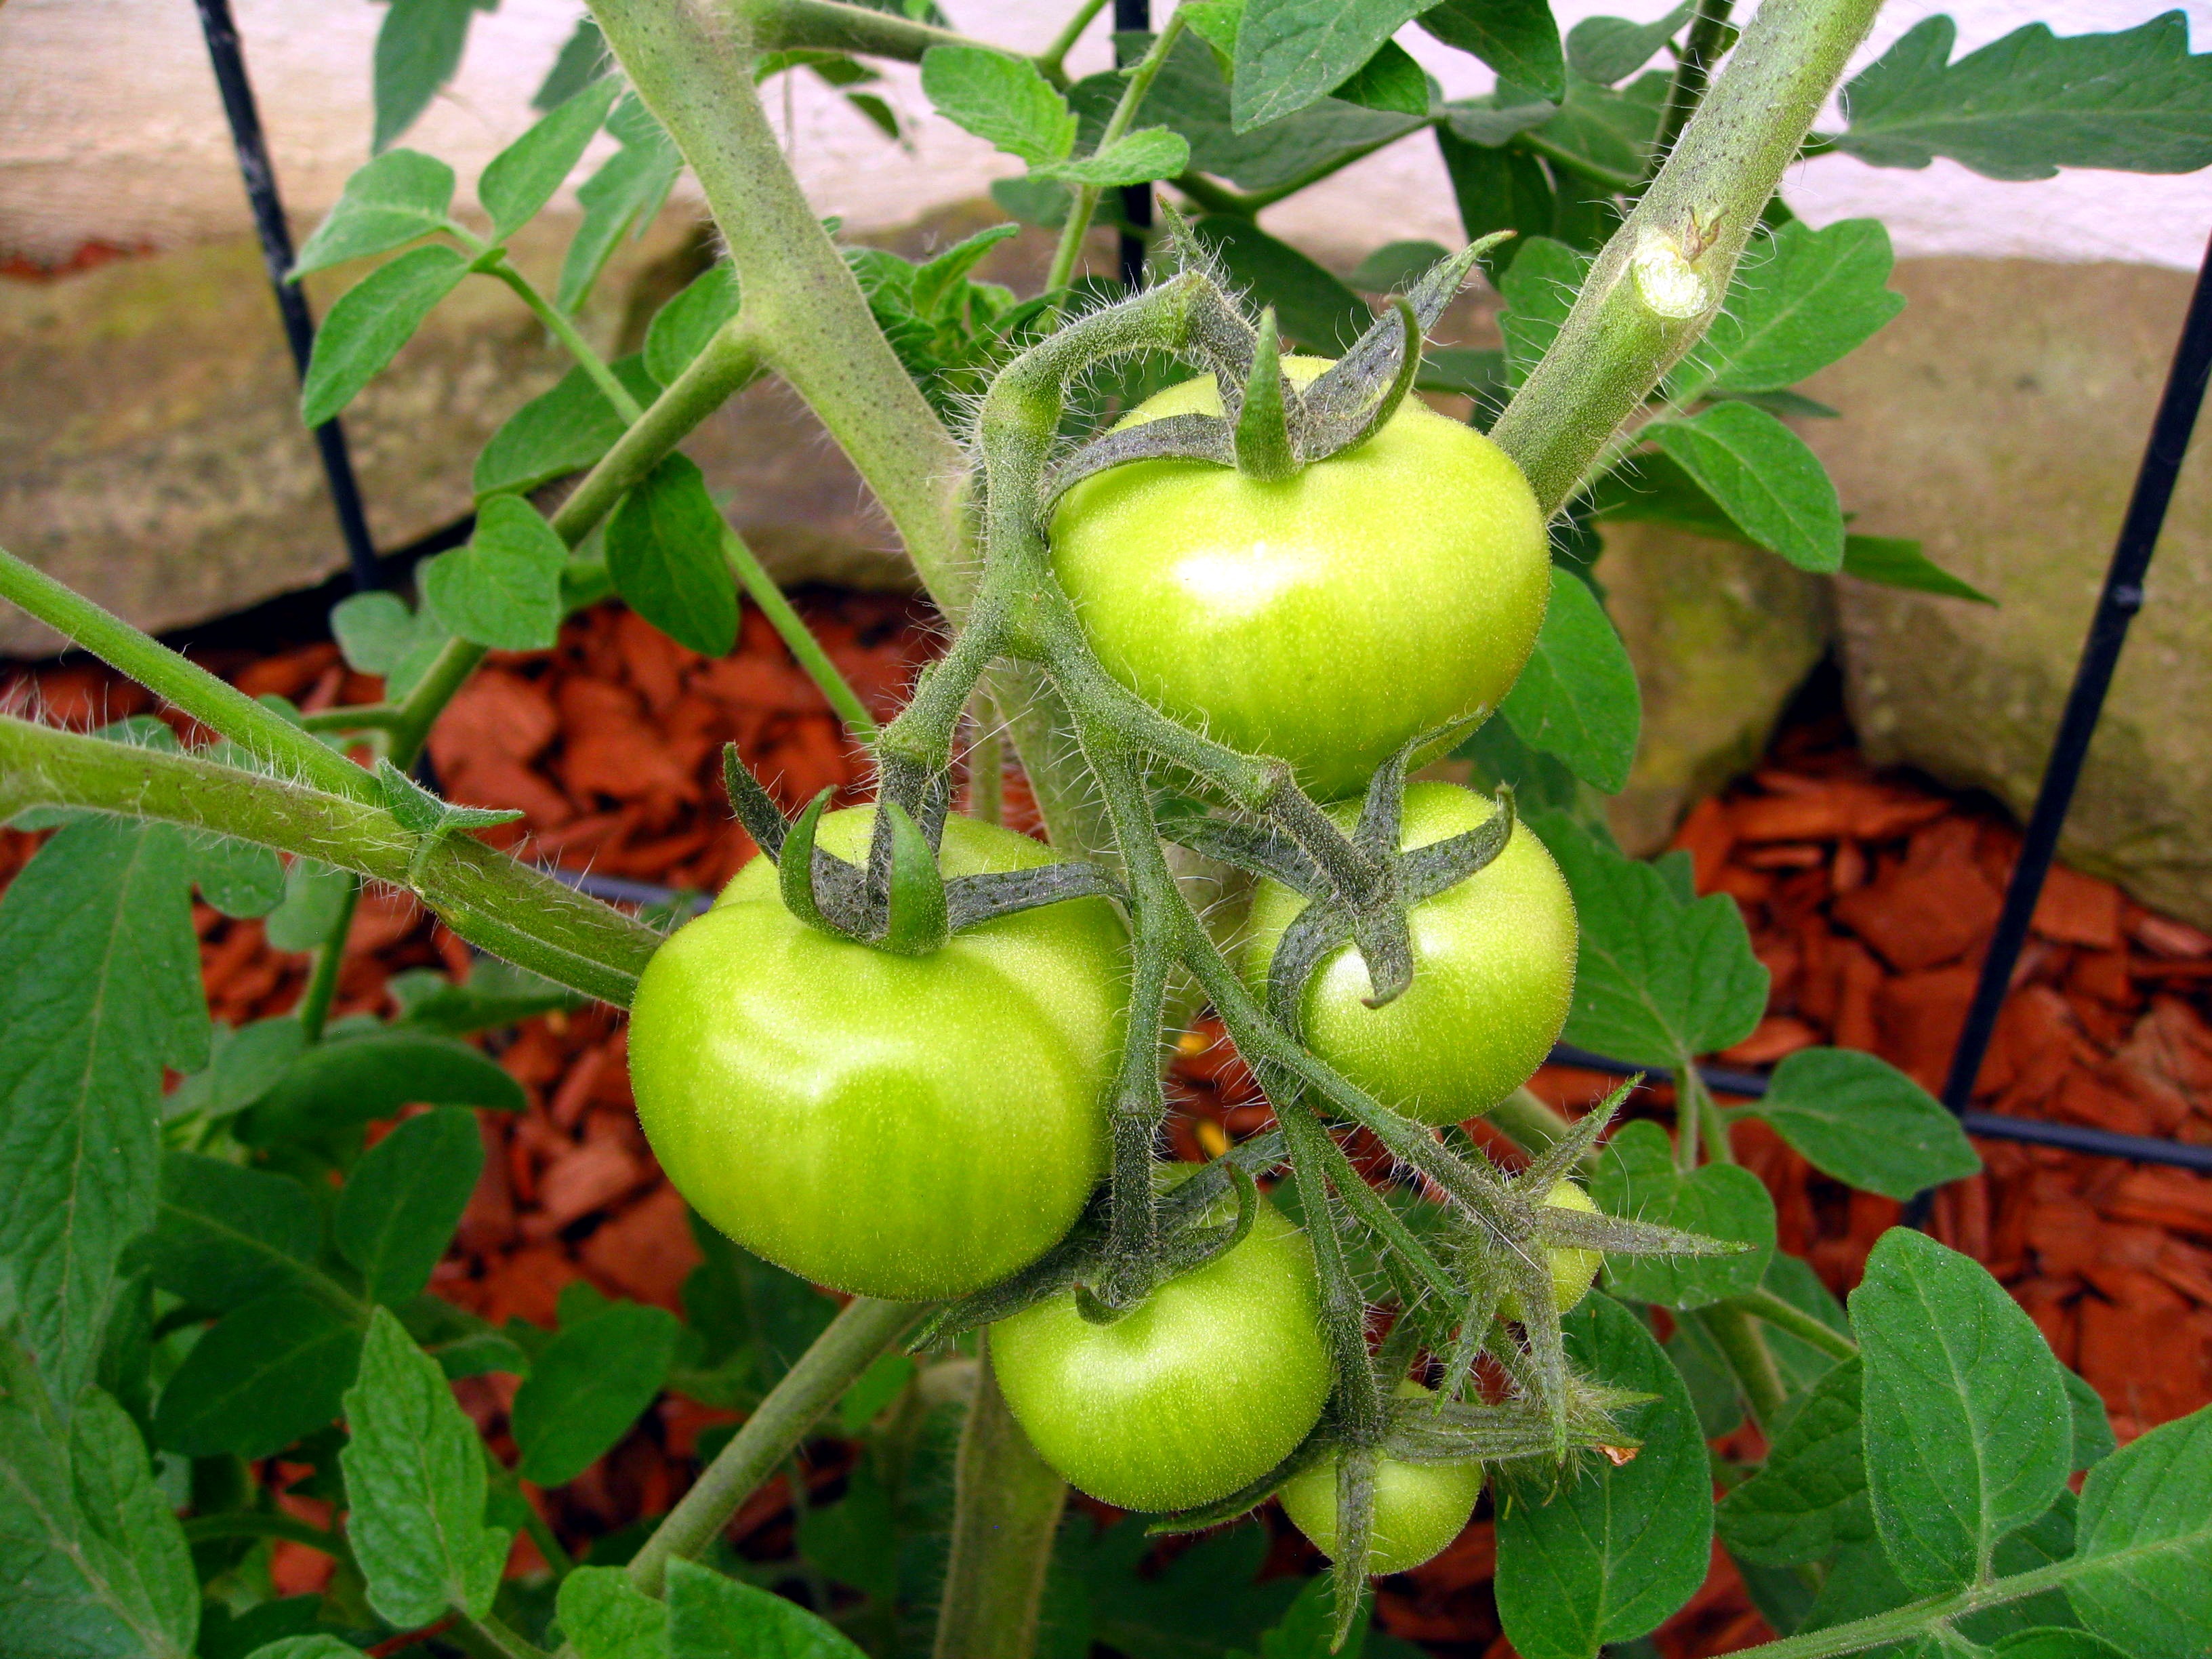
plant, fruit, flower, food, green, produce, vegetable, macro, garden, tomato, vegetables, peppers, tomatoes, vegetarian, crisp, edible, immature, raw food, flowering plant, nachtschattengew chs, land plant, bird's eye chili, potato and tomato genus